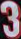
Number: 3